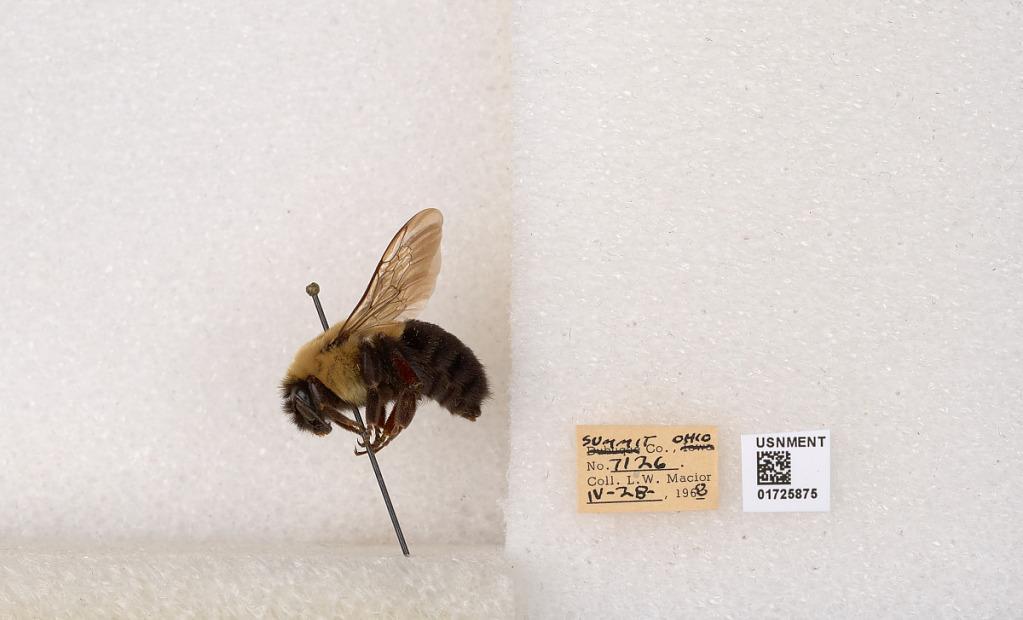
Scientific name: Bombus impatiens Cresson
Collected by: L. Macior
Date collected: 1968-4-28
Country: United States
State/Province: Ohio
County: Summit
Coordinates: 41.126, -81.5322